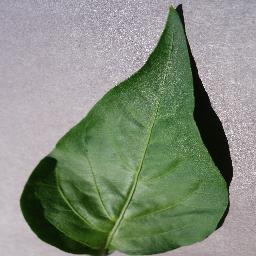
Label: Pepper,_bell___healthy